Lapa (Line 8) (CPTM)

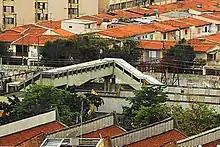
Footbridge above the station platforms

With the arrival of the railways of São Paulo Railway in 1867 and Estrada de Ferro Sorocabana in 1875 to the region of Lapa, the English railway implanted the first station in the neighbourhood. Because of that, Sorocabana couldn't build their station, due to legal affairs. Therefore, Sorocabana had to wait until the end of the SPR concession to build their station. In 1951, a small post was implemented to help the Lapa Tendal. At the time, the then City Councillor Nicolau Tuma suggested the construction of a new unified Lapa Station, being the first of many suggestion that would be presented in the following decades.